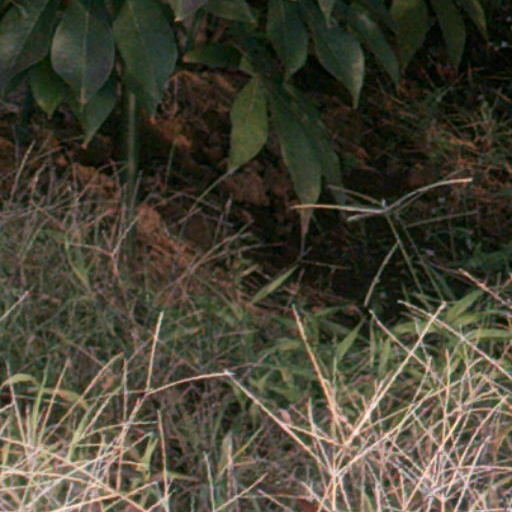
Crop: cassava